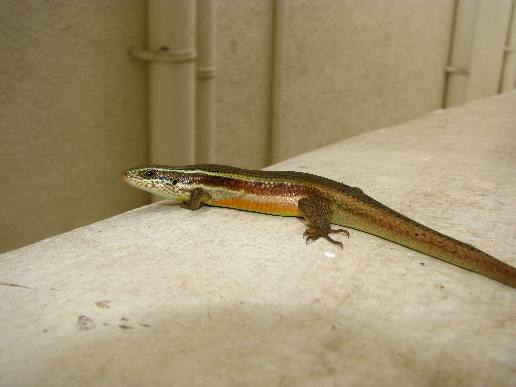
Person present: No